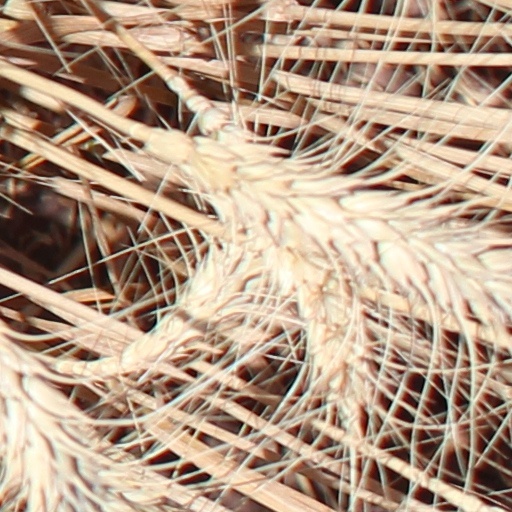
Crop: wheat